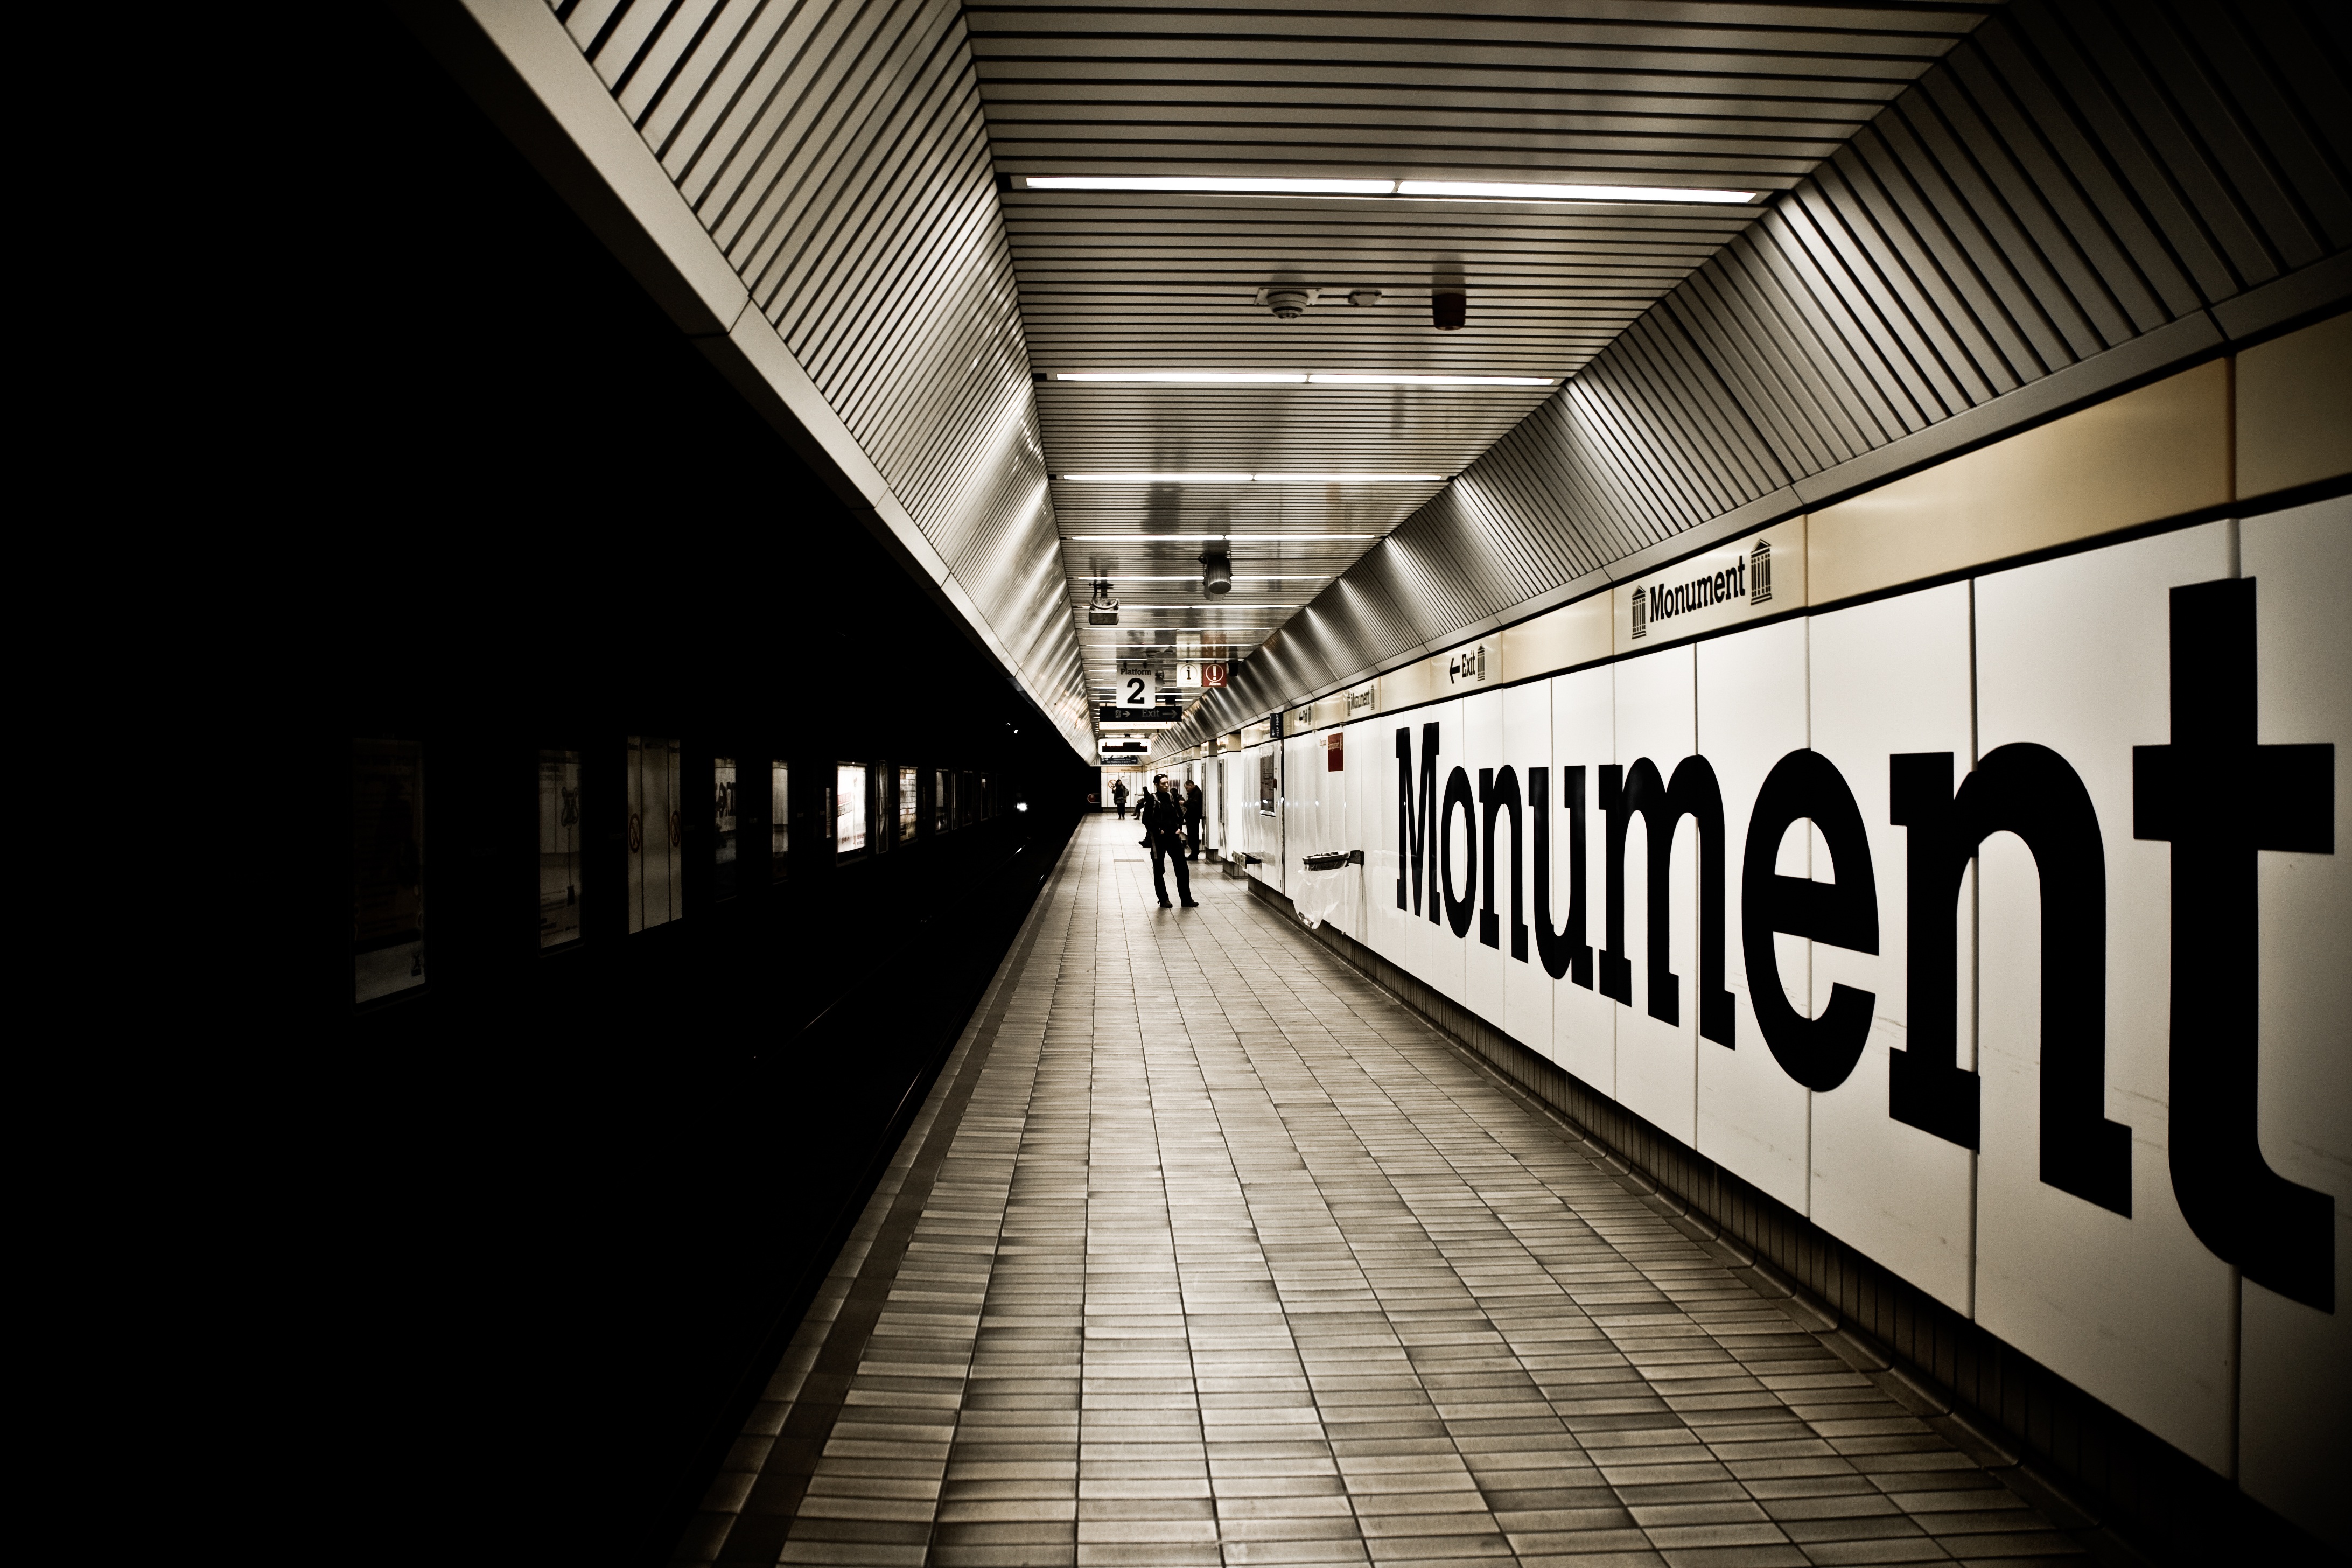
light, black and white, traffic, monument, subway, metro, transport, line, platform, darkness, monochrome, public transport, metro station, symmetry, stop, railway station, shape, gleise, s bahn, newcastle upon tyne, monochrome photography, rapid transit